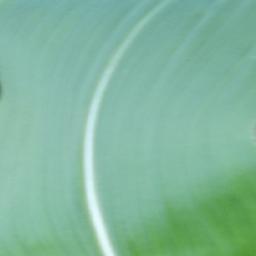
Label: Corn___healthy